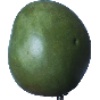
Label: mango